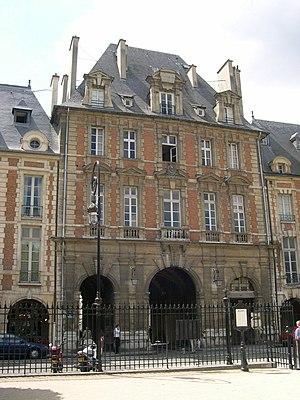
Cet article recense les monuments historiques du 4ᵉ arrondissement de Paris, en France.
Le Pavillon du Roi ou l'Hôtel du Pavillon du Roi est un hôtel particulier situé sur la place des Vosges à Paris, en France.
Cet article recense les monuments historiques français classés en 1956.